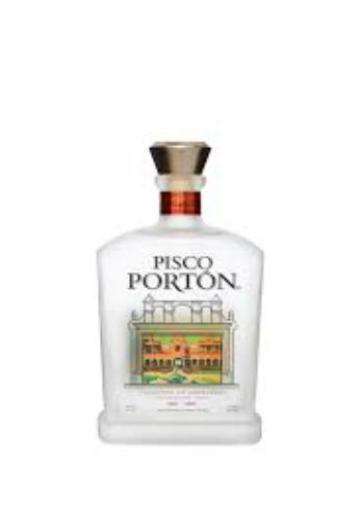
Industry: Food